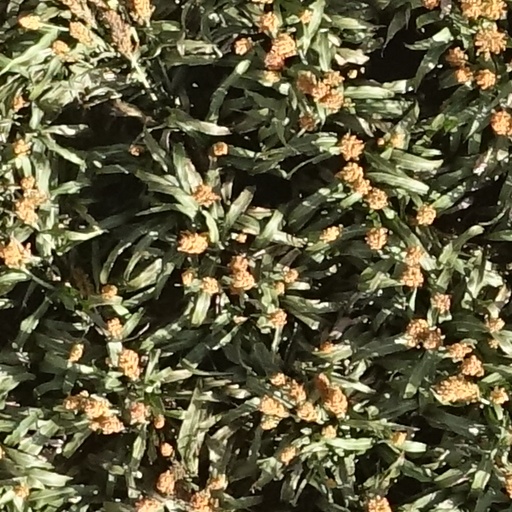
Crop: sorghum